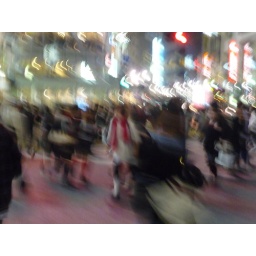
girl in the red scarf